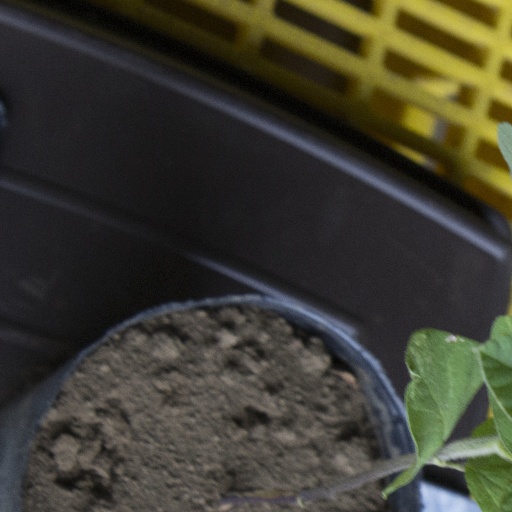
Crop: soybean